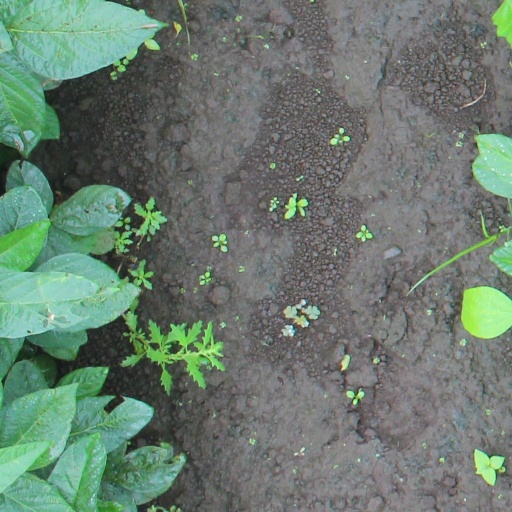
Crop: soybean